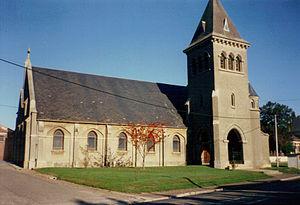
Frières-Faillouël est une commune française située dans le département de l'Aisne, en région Hauts-de-France.